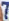
Number: 7